Sarah Martha Baker

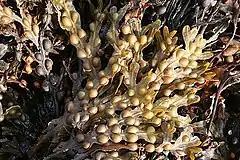
Bladderwrack, or "Fucus vesiculosus", was one of the seaweeds Baker studied.

Born in London on 4 June 1887, she was the daughter of Martha Braithwaite Baker and George Samuel Baker and grew up in a Quaker family with two younger brothers, George and Bevan. As well as their main London home the family had a country house at Mersea Island where Baker first took an interest in seaweed. She is said to have been interested in plants and flowers from an early age. Another interest was art and she studied briefly at the Slade School of Art before moving into science. This art training resulted in her producing scientific illustrations of high quality.